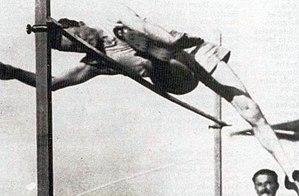
Pierre Lewden en 1925.
Pierre Lewden est un athlète français, né le 21 février 1901 à Libourne, mort le 30 avril 1989 à Montberthault en Côte-d'Or, spécialiste du saut en hauteur, et ce malgré sa petite taille : 1,67 m pour 64 kg.